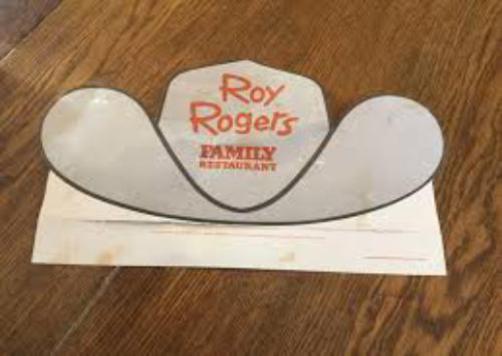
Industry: Food